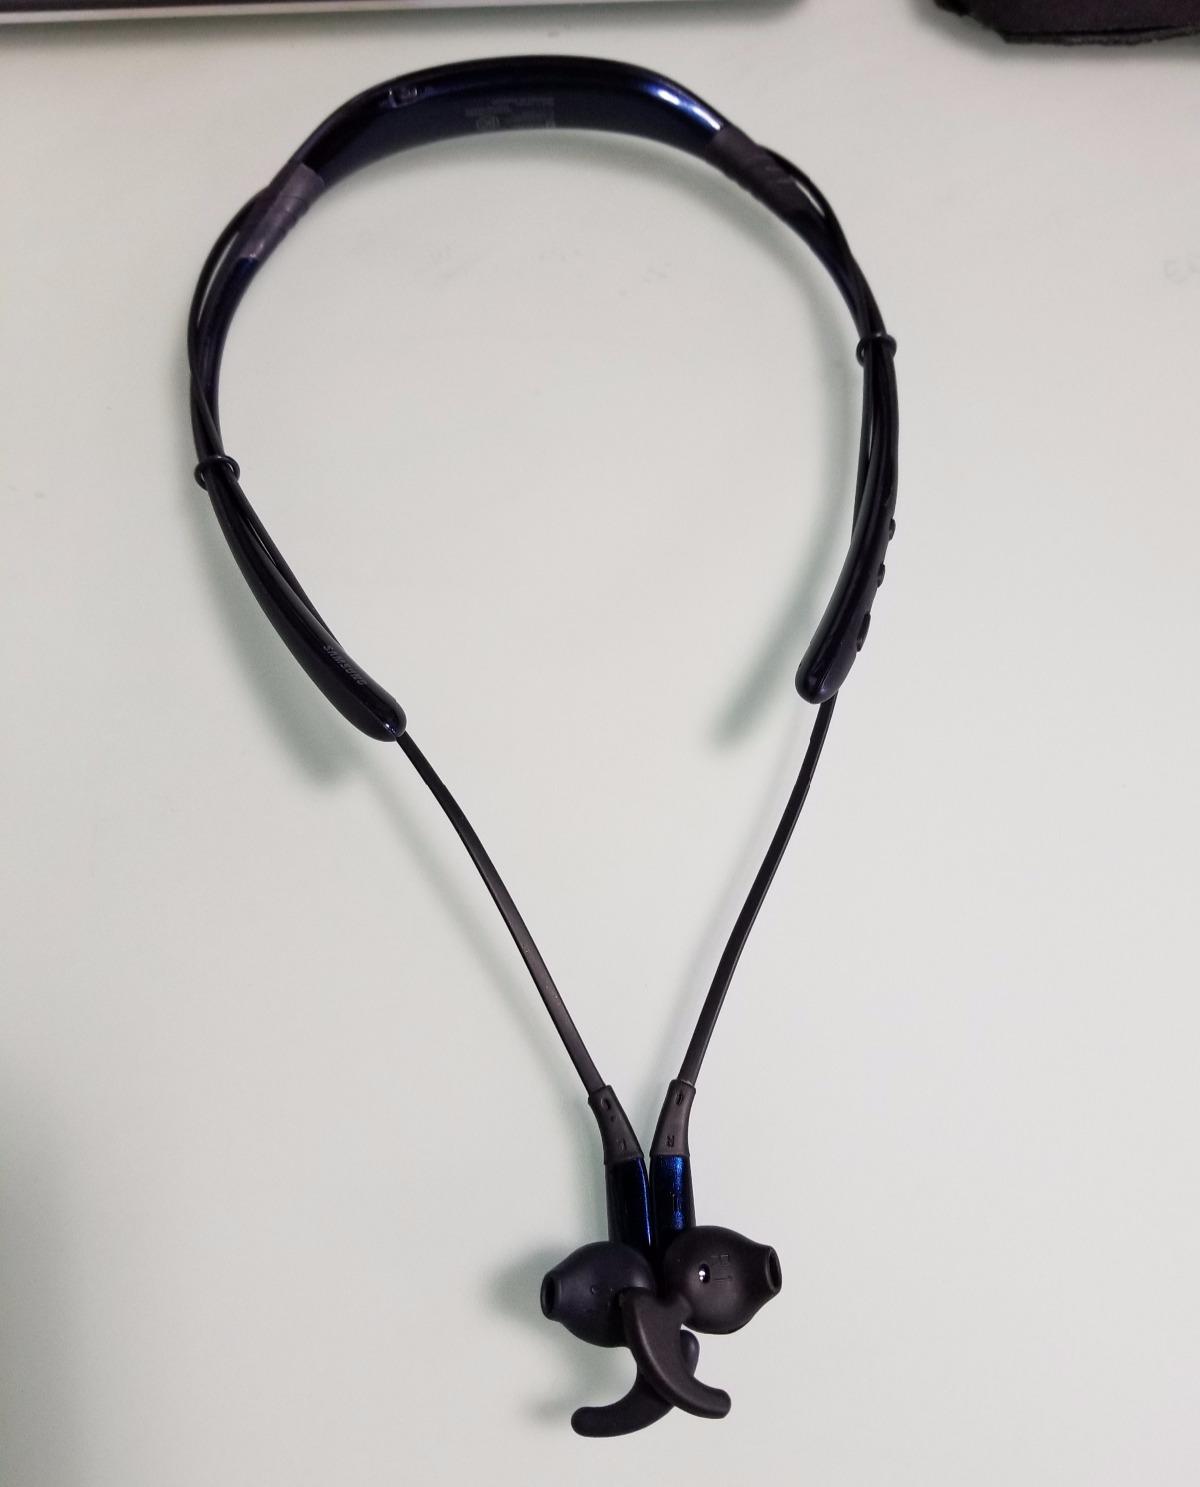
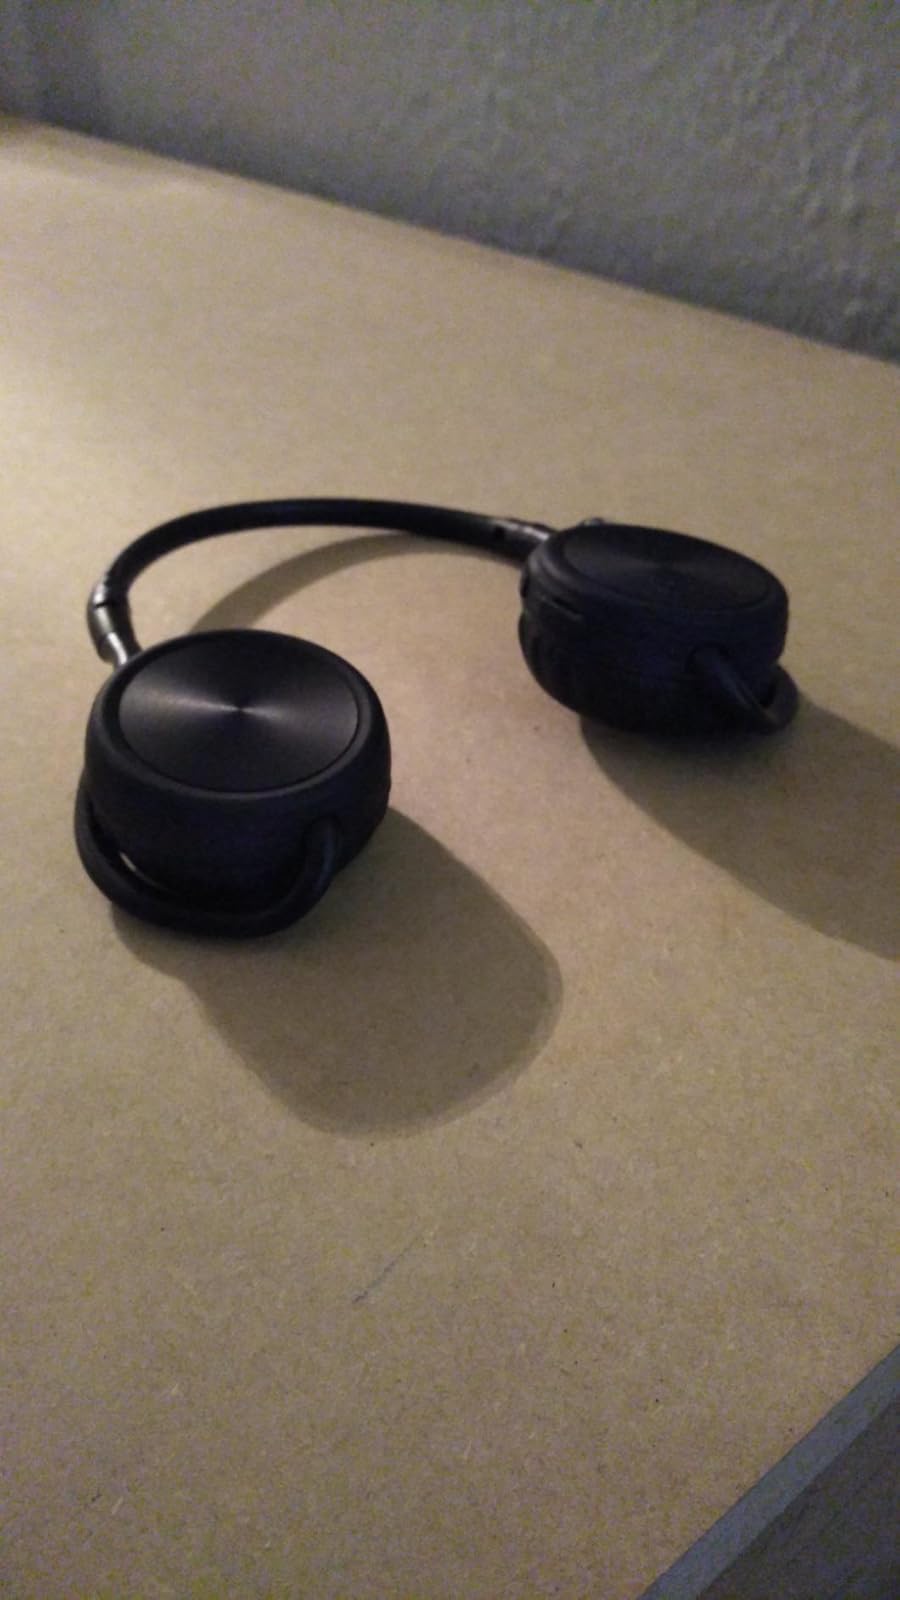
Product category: headphones
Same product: no